Adolescence

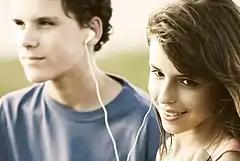
Two adolescents listening to music using earphones

Adolescence is a transitional stage of human physical and psychological development that generally occurs during the period from puberty to adulthood (typically corresponding to the age of majority). Adolescence is usually associated with the teenage years, but its physical, psychological or cultural expressions may begin earlier or end later. Puberty typically begins during preadolescence, particularly in females. Physical growth (particularly in males) and cognitive development can extend past the teens. Age provides only a rough marker of adolescence, and scholars have not agreed upon a precise definition. Some definitions start as early as 10 and end as late as 30. The World Health Organization definition officially designates adolescence as the phase of life from ages 10 to 19.